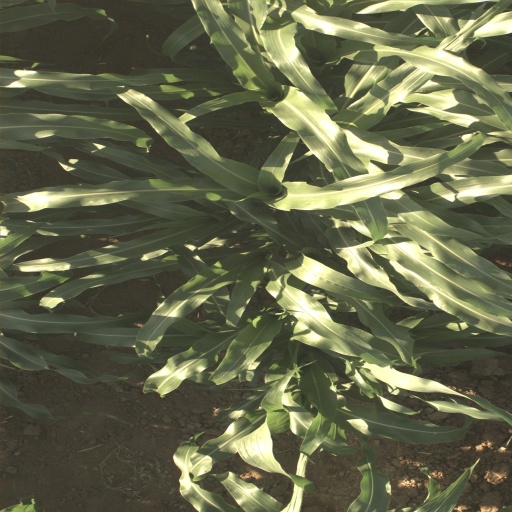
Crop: sorghum